Describe the emotion expressed in this image:  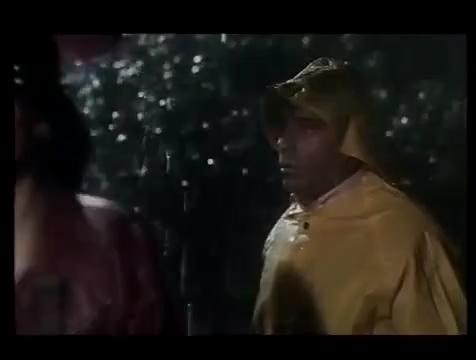
This person displays Pain, valence and arousal with low intensity.